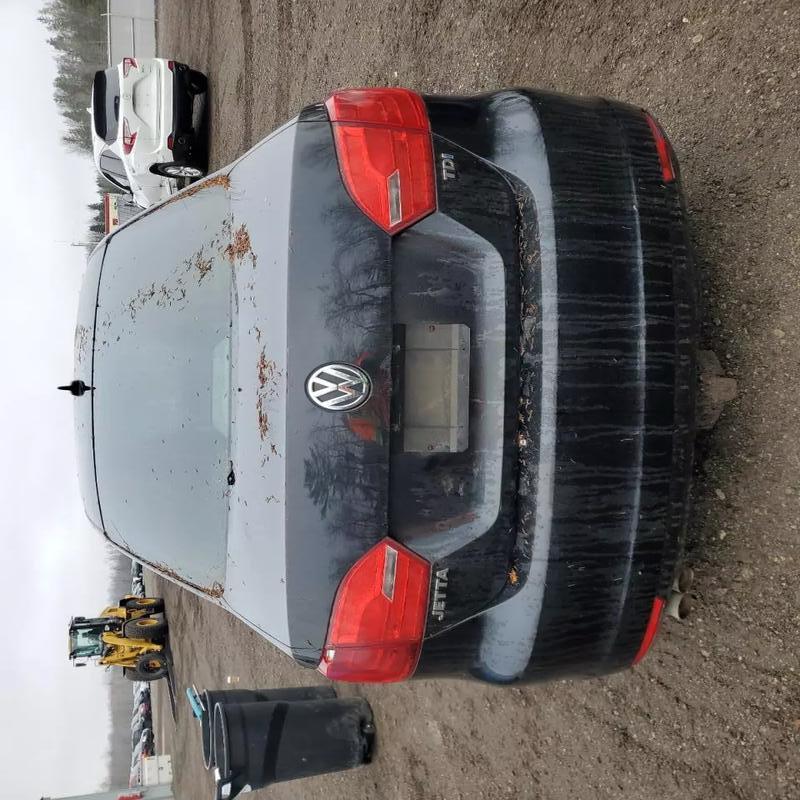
Aucun dommage détecté.
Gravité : aucun